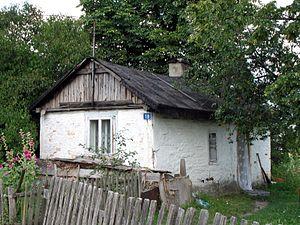
Koroszczyn est un village polonais de la gmina de Terespol dans le powiat de Biała Podlaska de la voïvodie de Lublin dans l'est de la Pologne, à la frontière avec la Biélorussie.